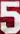
Number: 5